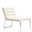
Label: chair